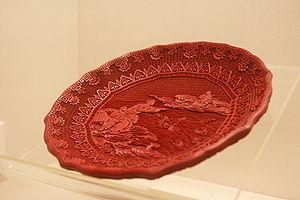
Qīxī ou qǐqiǎo jié, appelée parfois la Saint-Valentin chinoise, tombe le septième jour du septième mois lunaire du calendrier chinois. Elle est donc également connue sous le nom de jour du double sept. C'était une fête basée sur une légende d'amour mais au fil du temps, c'est devenu une tradition pour les jeunes filles de faire la démonstration de leurs compétences domestiques ce jour-là, et des rituels leur permettaient d'augurer de leur avenir matrimonial.